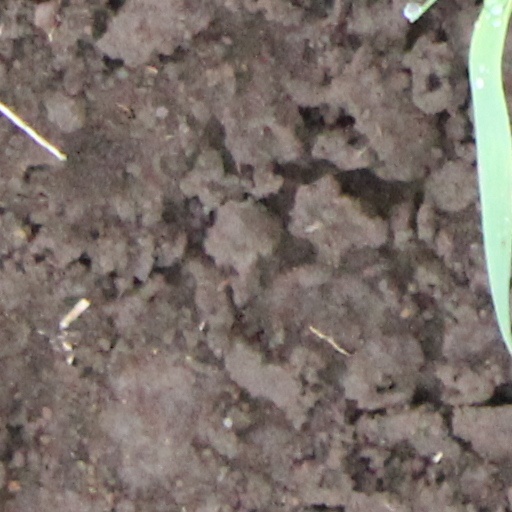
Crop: wheat